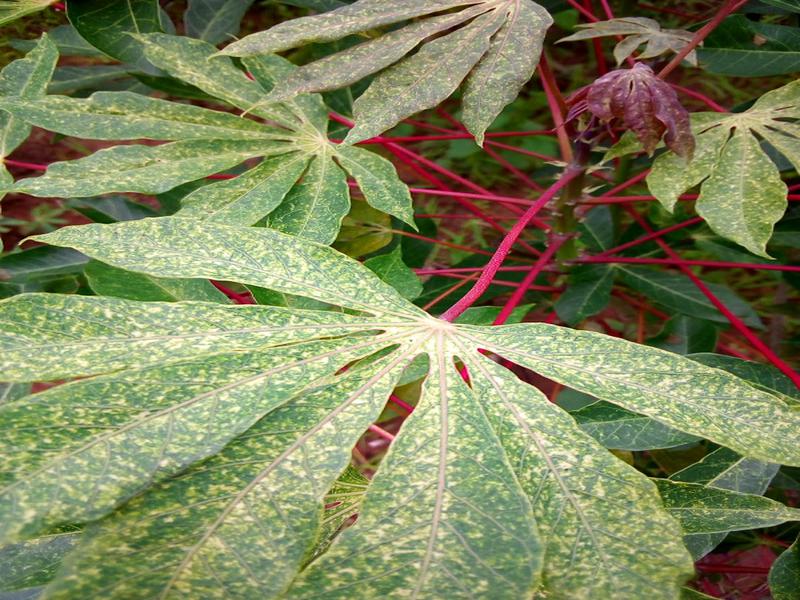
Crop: cassava
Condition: green_mottle